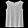
Label: T - shirt / top